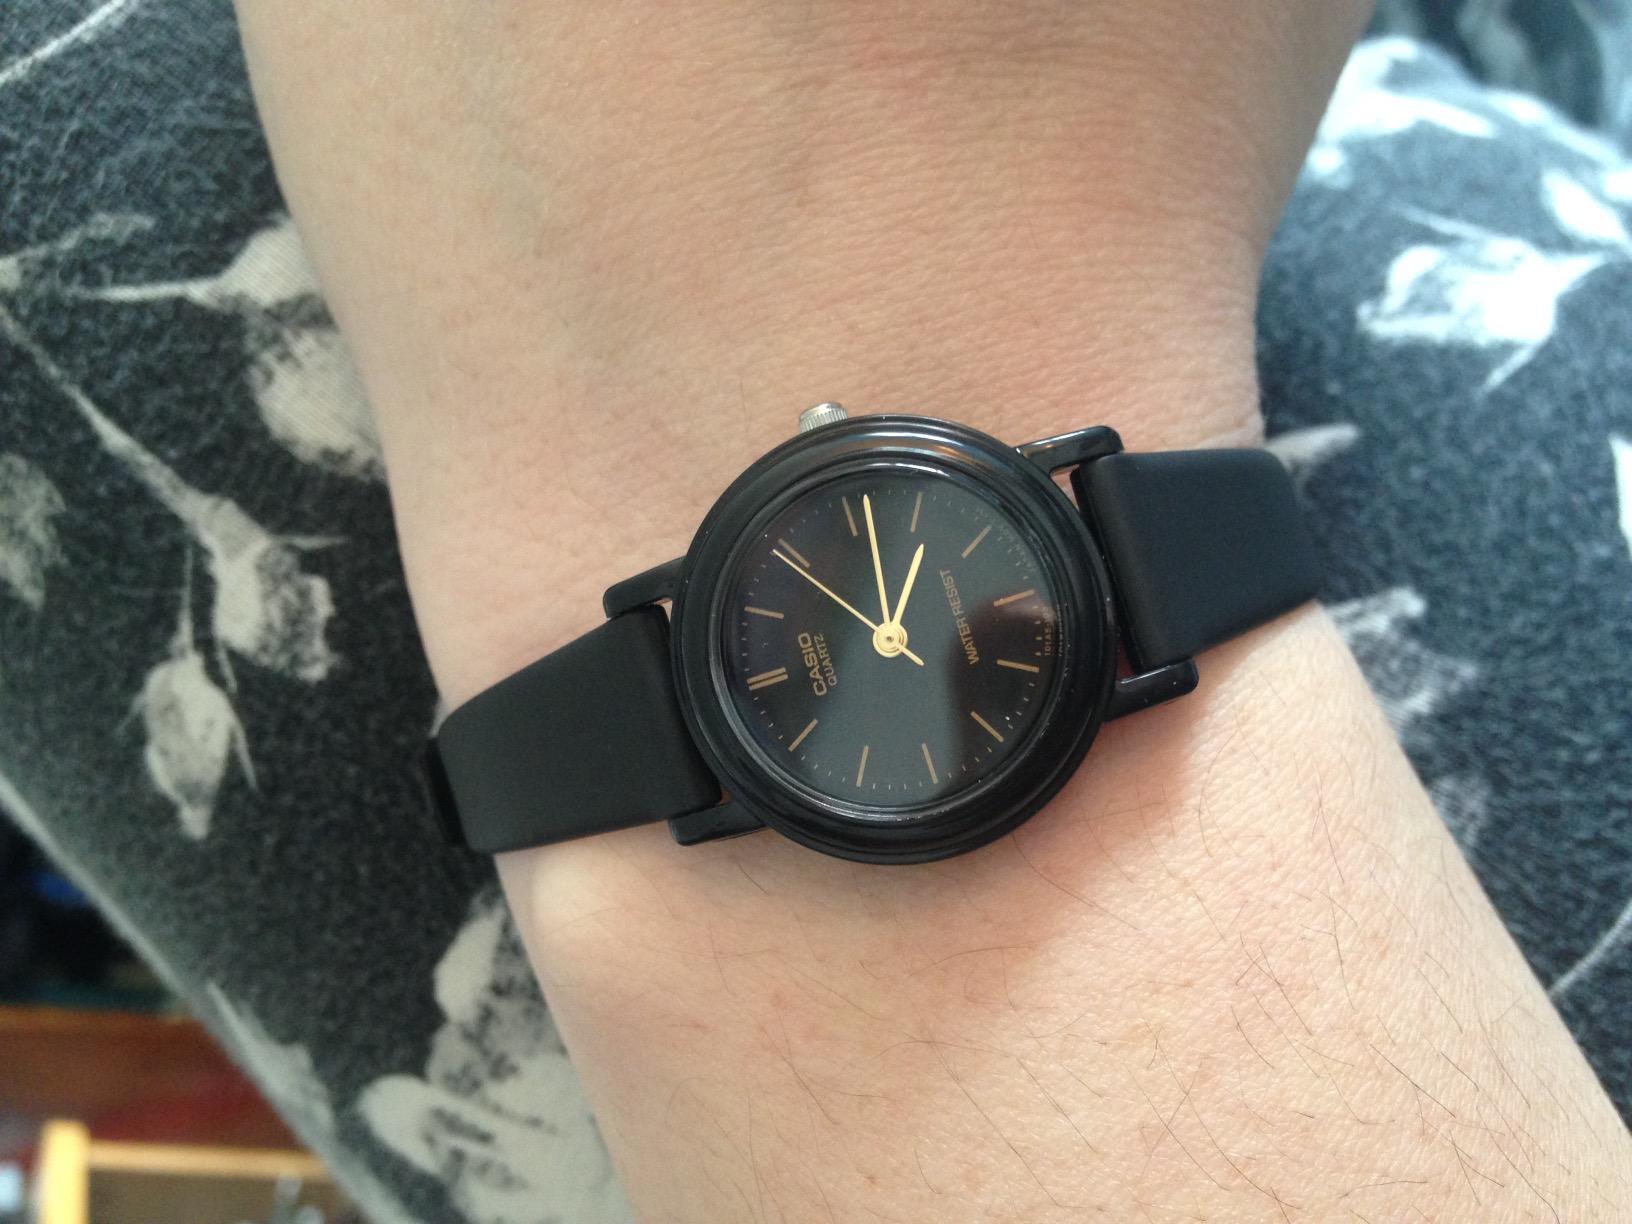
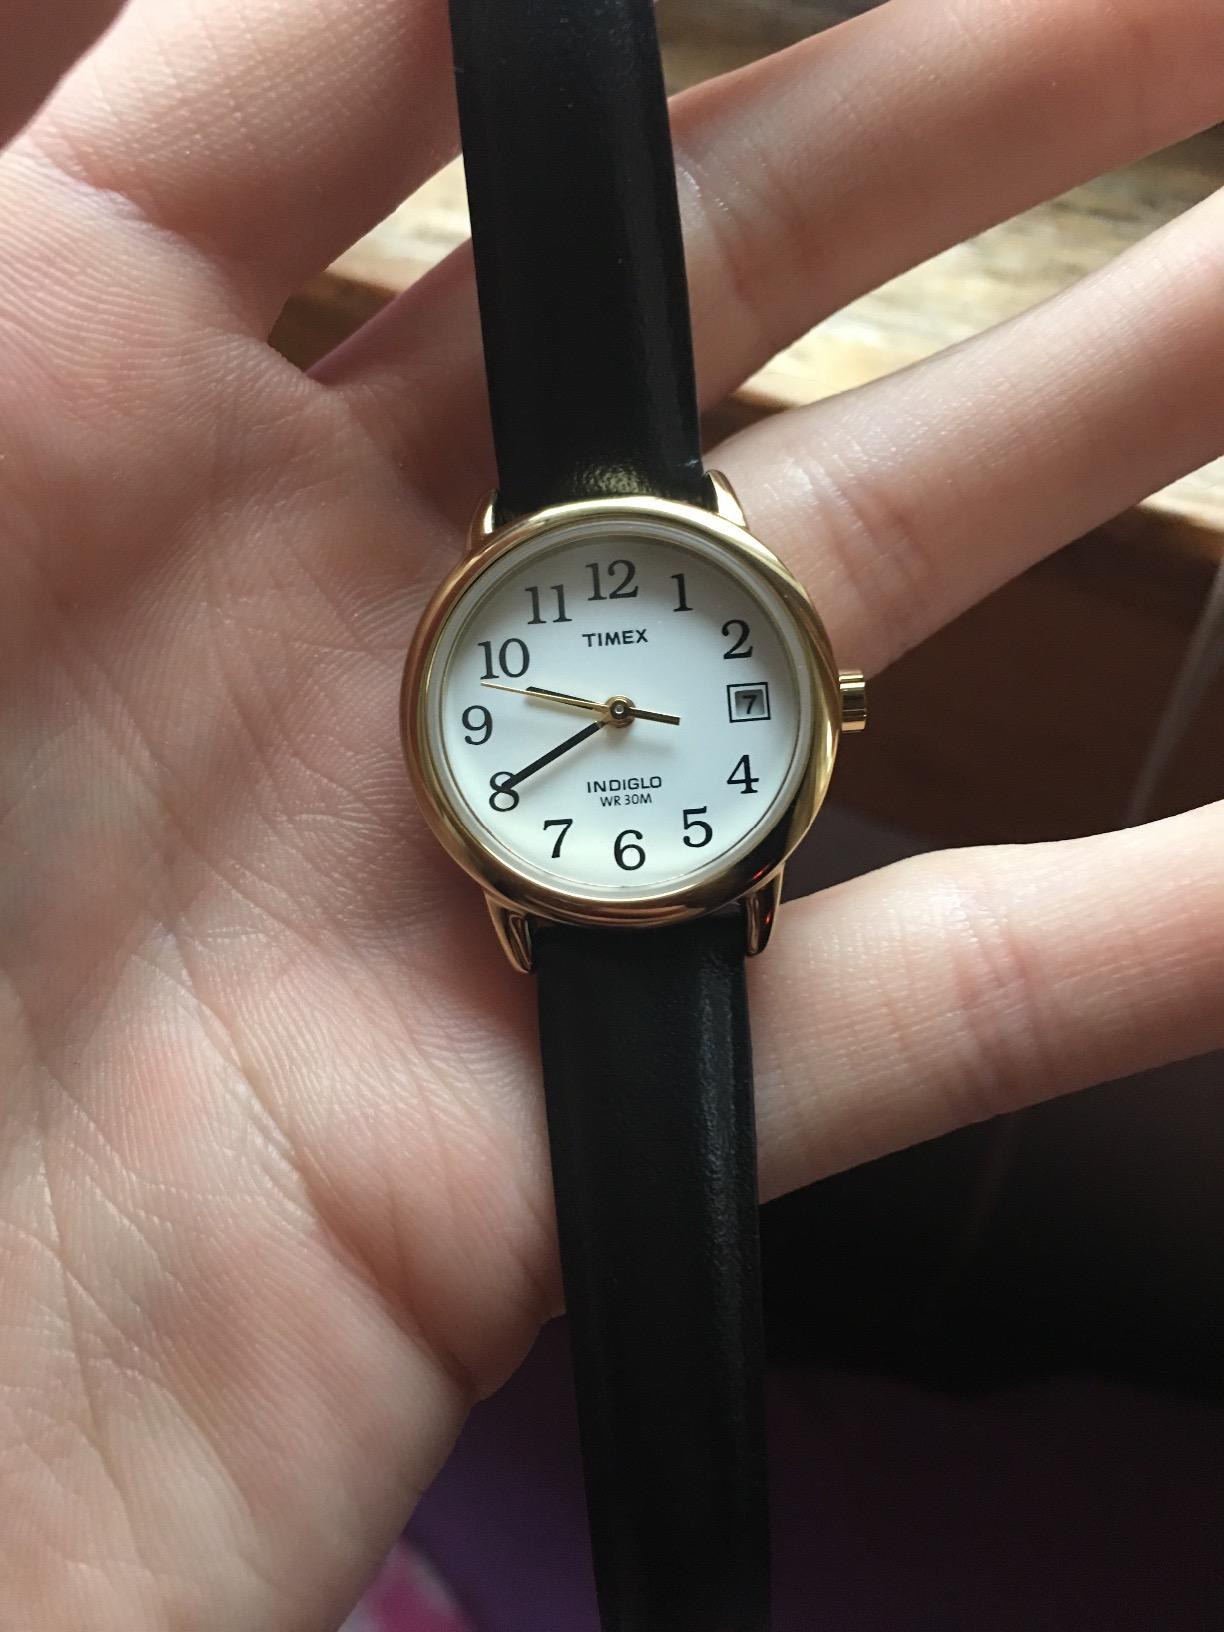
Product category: accessories_watch
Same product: no